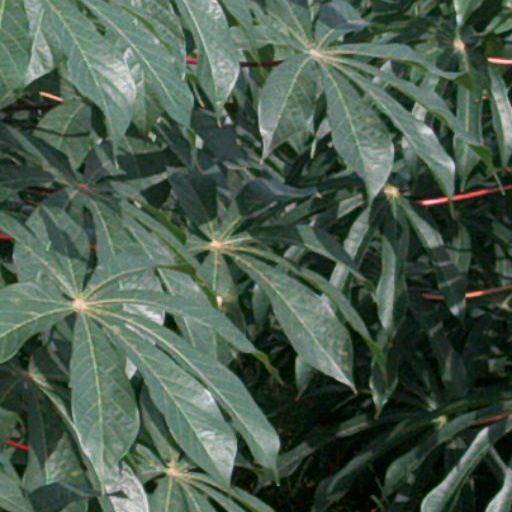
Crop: cassava